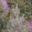
Label: pine_tree